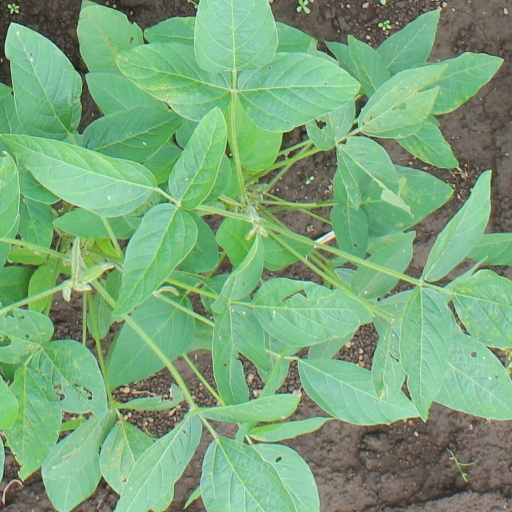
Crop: soybean